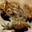
Label: frog